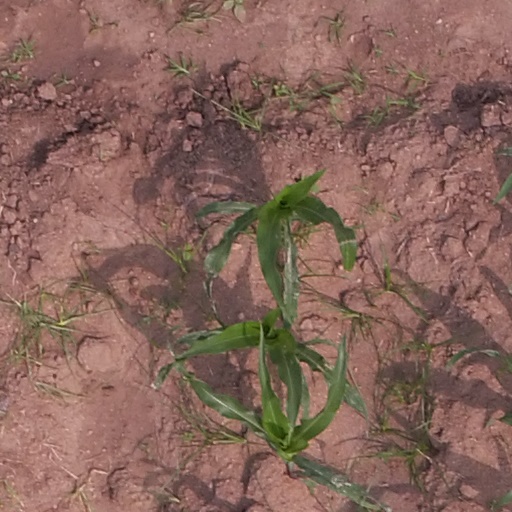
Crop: maize; corn